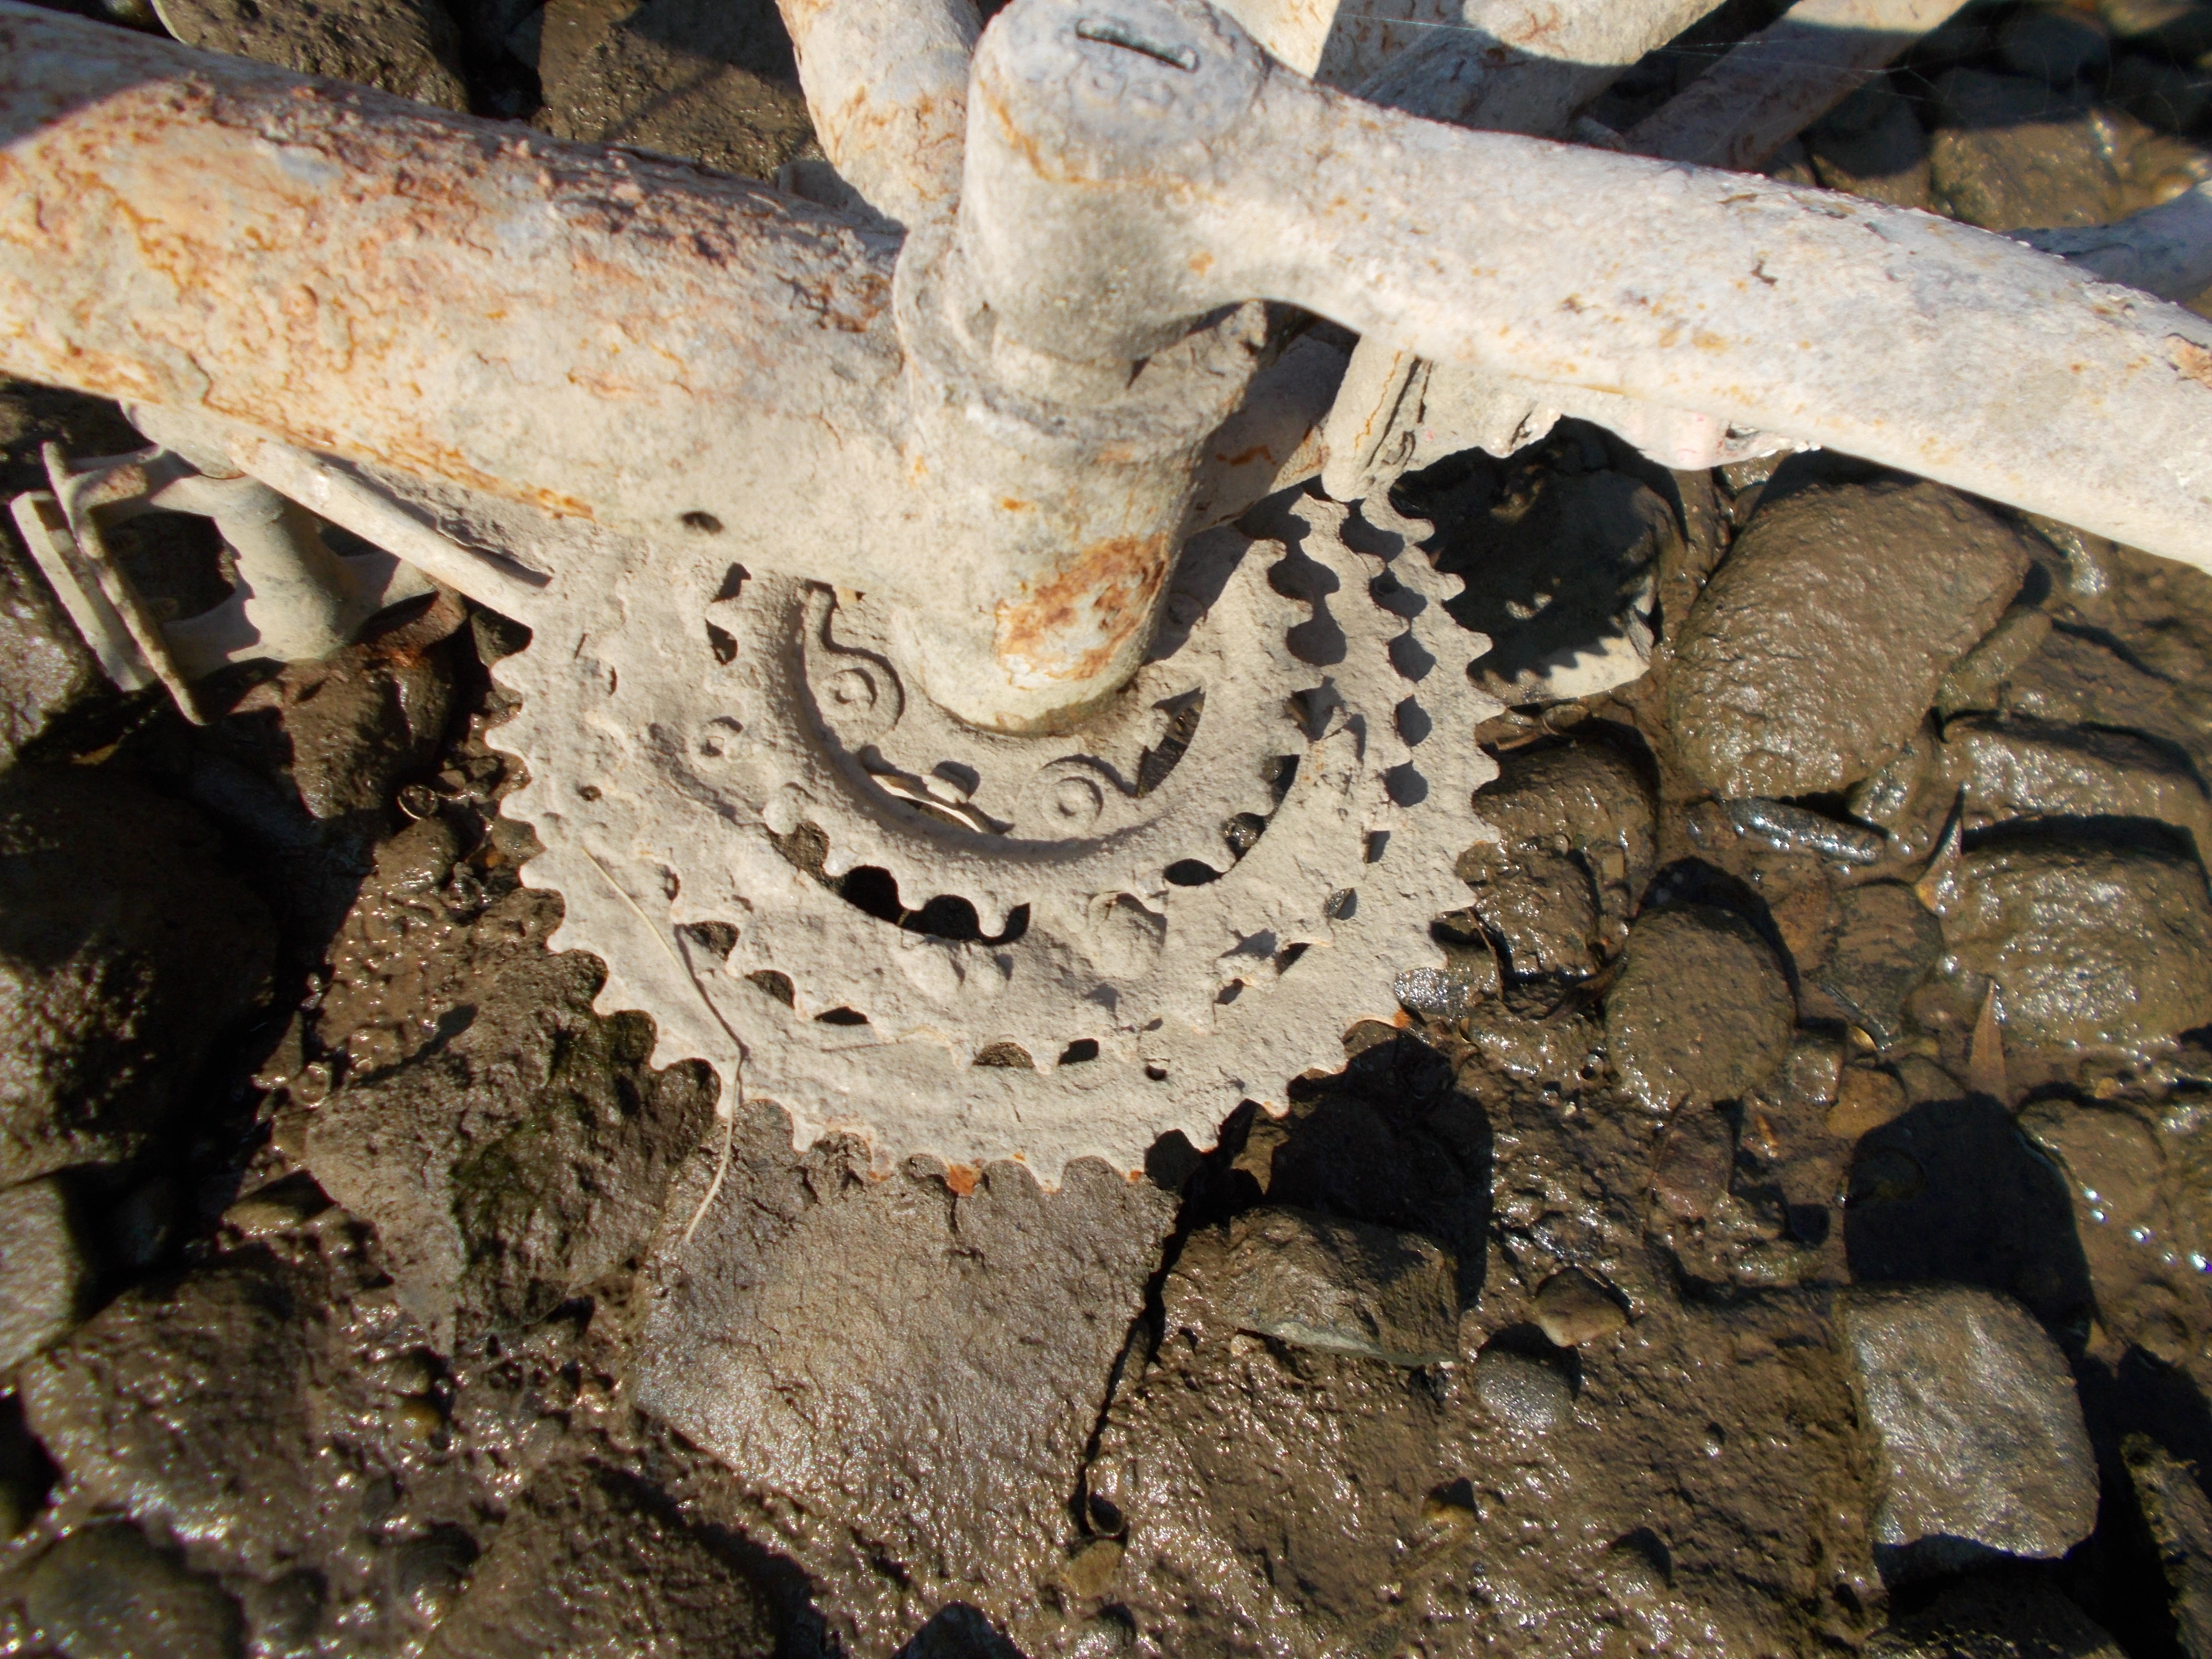
tree, wood, leaf, trunk, bike, wildlife, soil, fauna, rusted, transmission, stainless